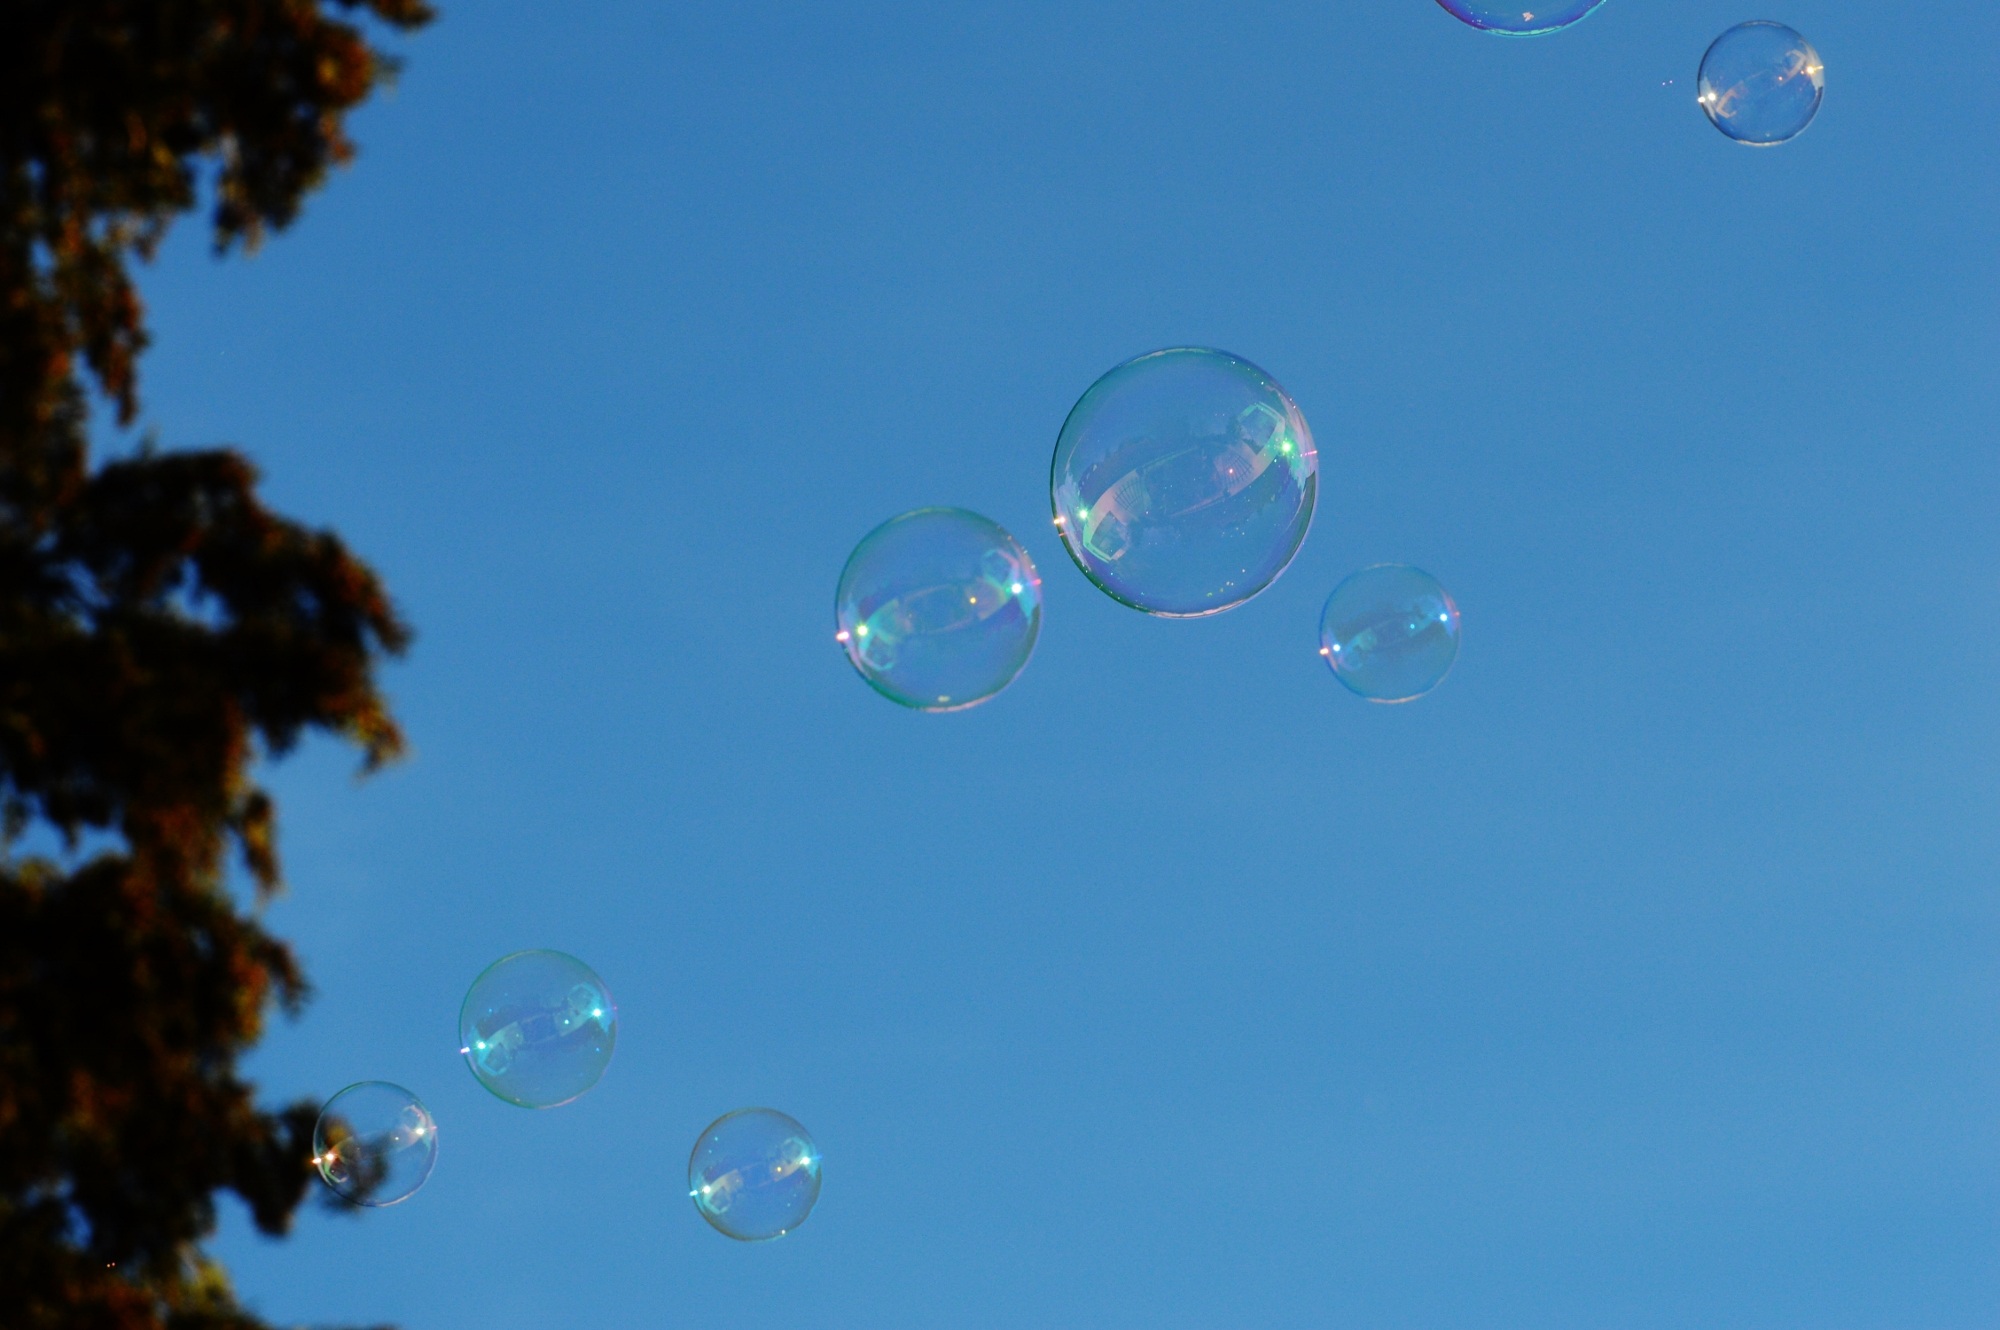
sky, blue, float, colorful, lighting, toy, circle, balls, mirroring, soap bubbles, make soap bubbles, soapy water, atmosphere of earth, liquid bubble